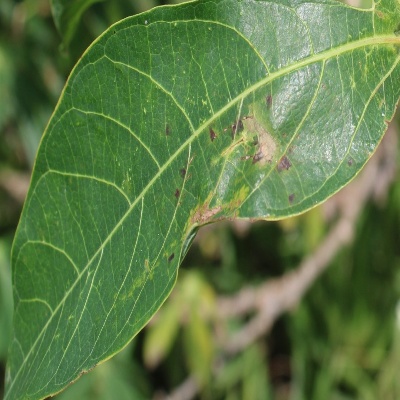
Crop: Cassava
Condition: bacterial blight